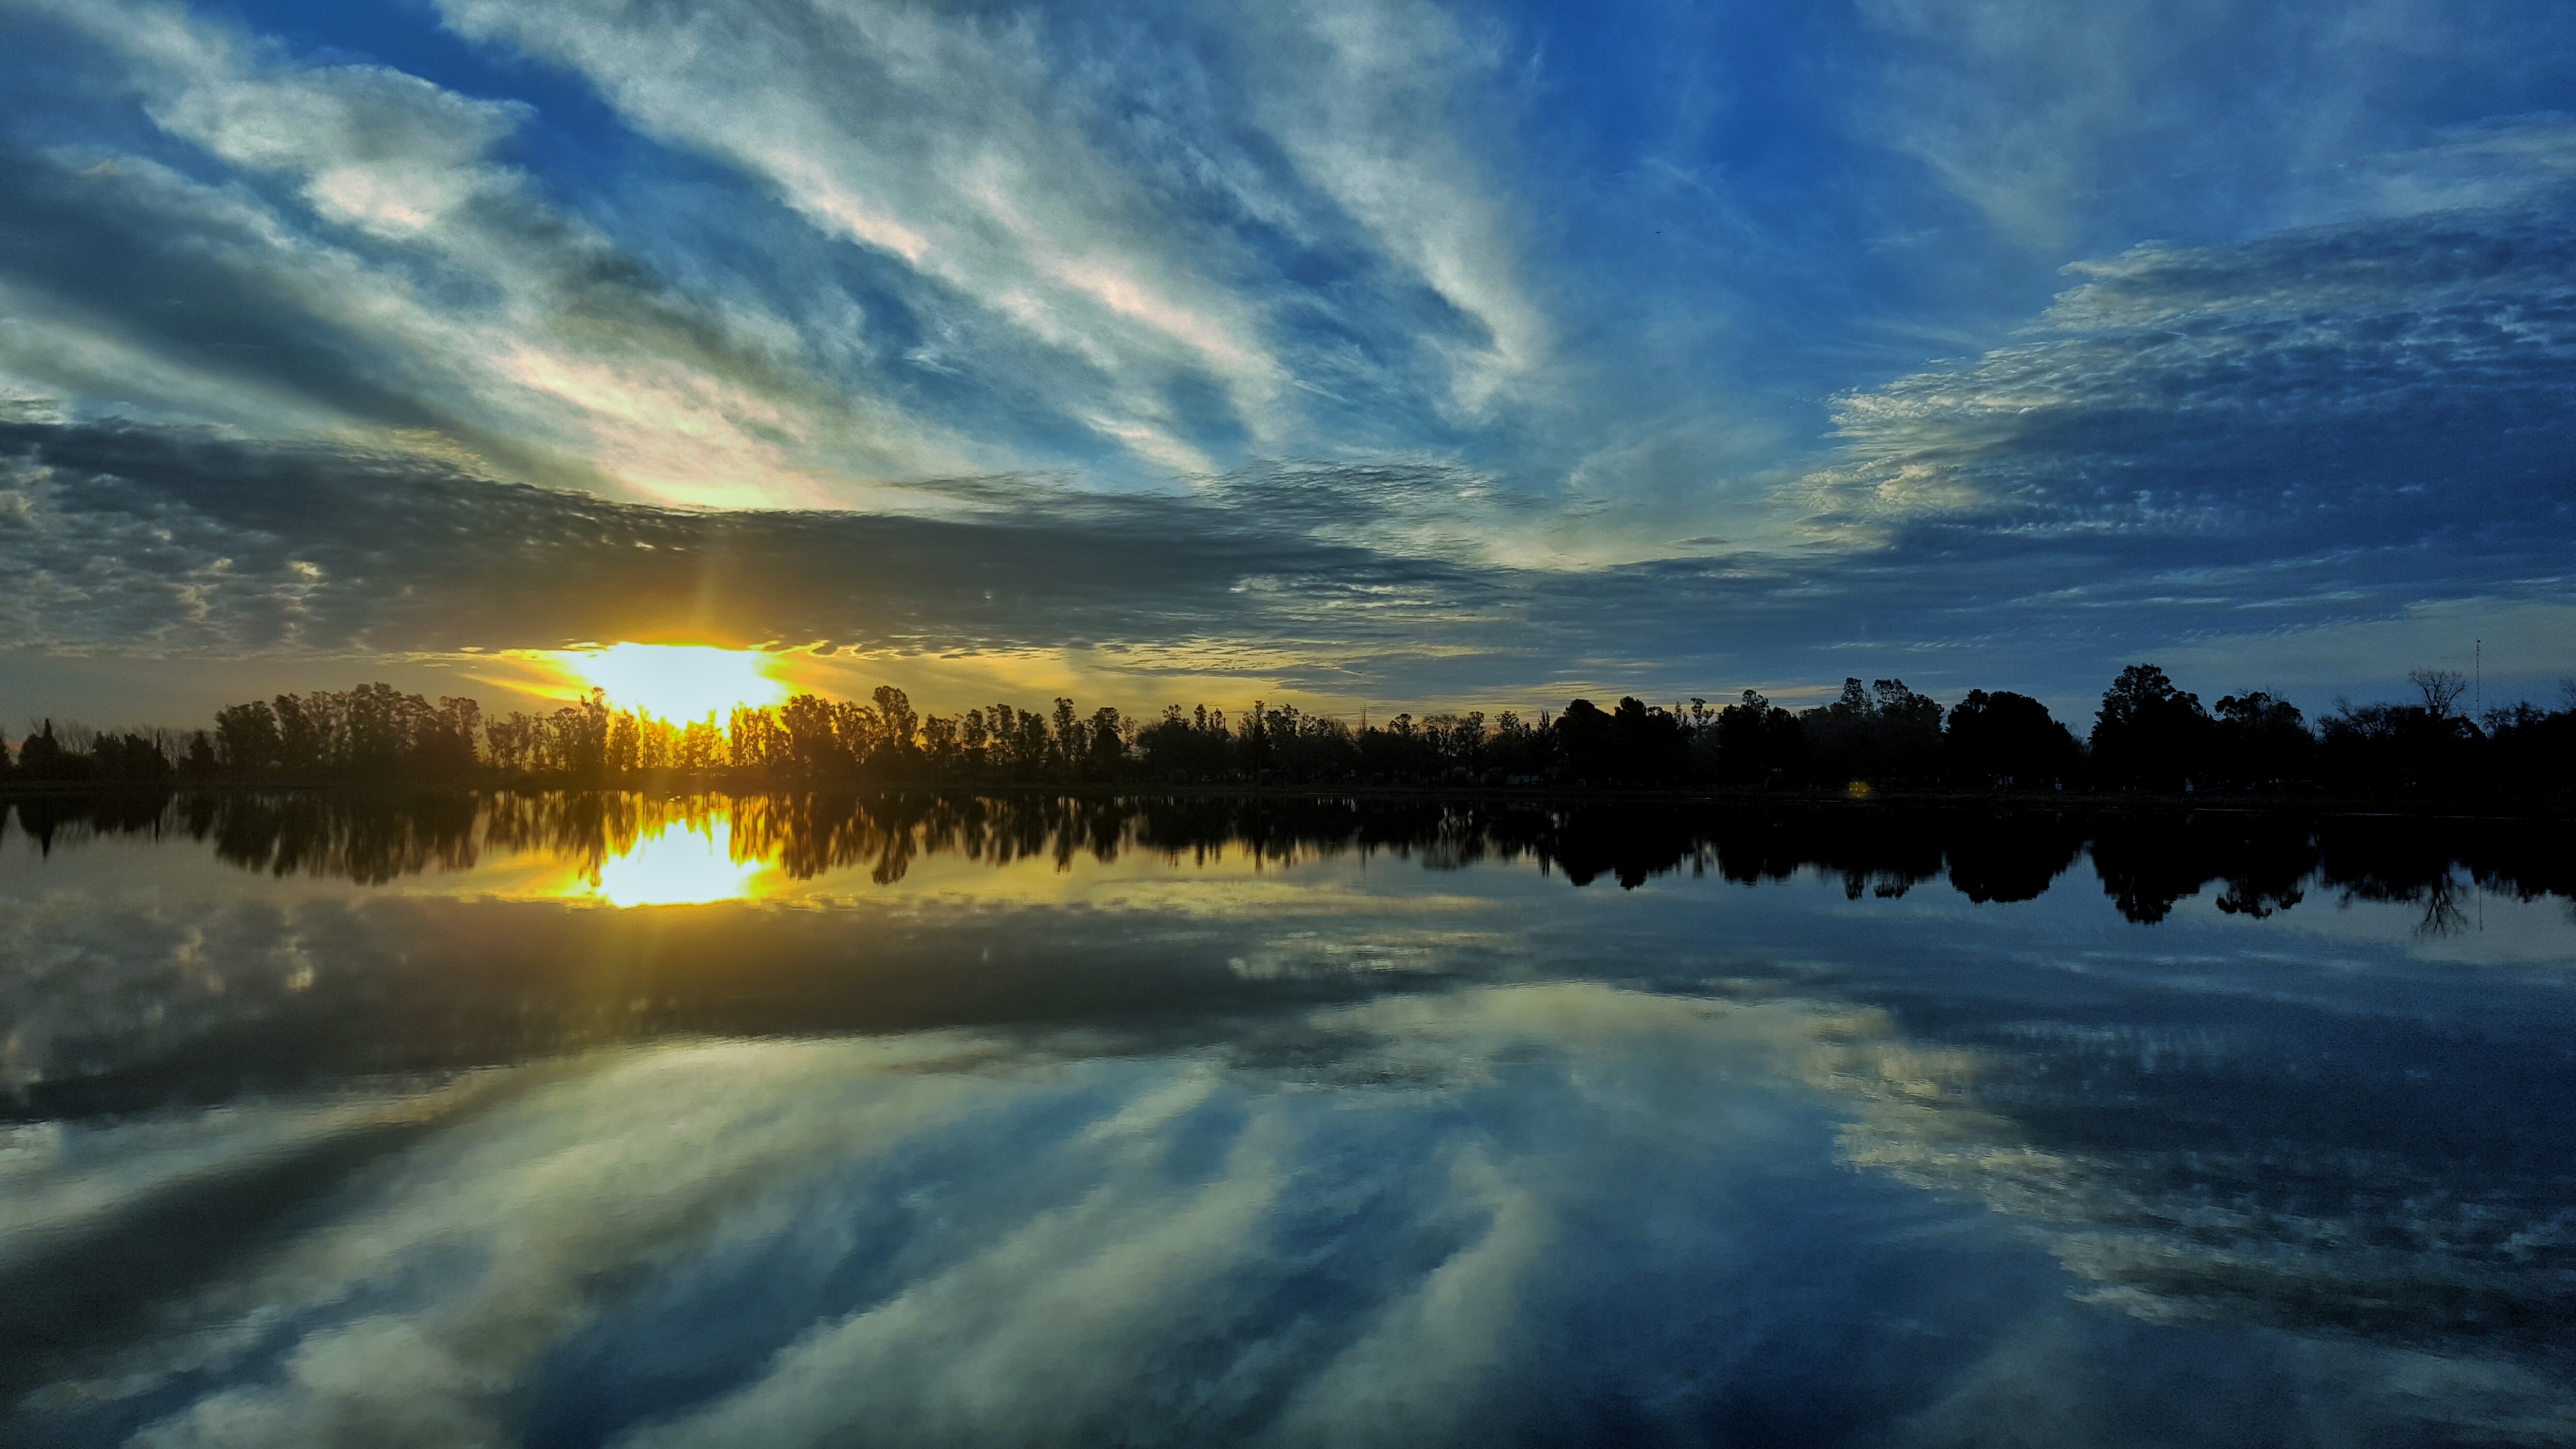
sea, nature, ocean, horizon, cloud, sky, sunrise, sunset, sunlight, morning, wave, lake, dawn, atmosphere, dusk, evening, reflection, loch, meteorological phenomenon, atmospheric phenomenon, wind wave